The Week of the Sphinx

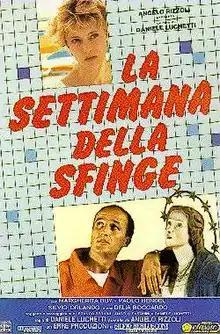

La settimana della Sfinge (internationally released as The Week of the Sphinx) is a 1990 Italian comedy-drama film co-written and directed by Daniele Luchetti. For her role Margherita Buy was awarded best actress at the San Sebastián International Film Festival.